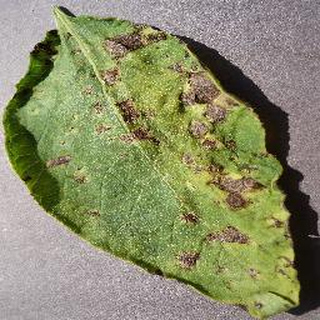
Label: potato_early_blight